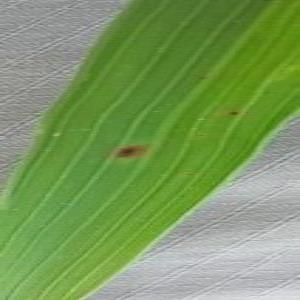
Disease: Brownspot